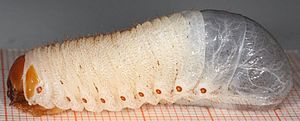
Eremit / Udseende
Larve
Eremit er en billeart i familien torbister og en af de større blandt de danske biller. Arten er stærkt knyttet til meget gamle træer, idet larverne lever i træsmulderet i bunden af store hulheder i disse. Det levested er på grund af den intensive skovdrift blevet så sjældent, at eremitten er beskyttet af EUs Habitatdirektiv, hvor den end forekommer.